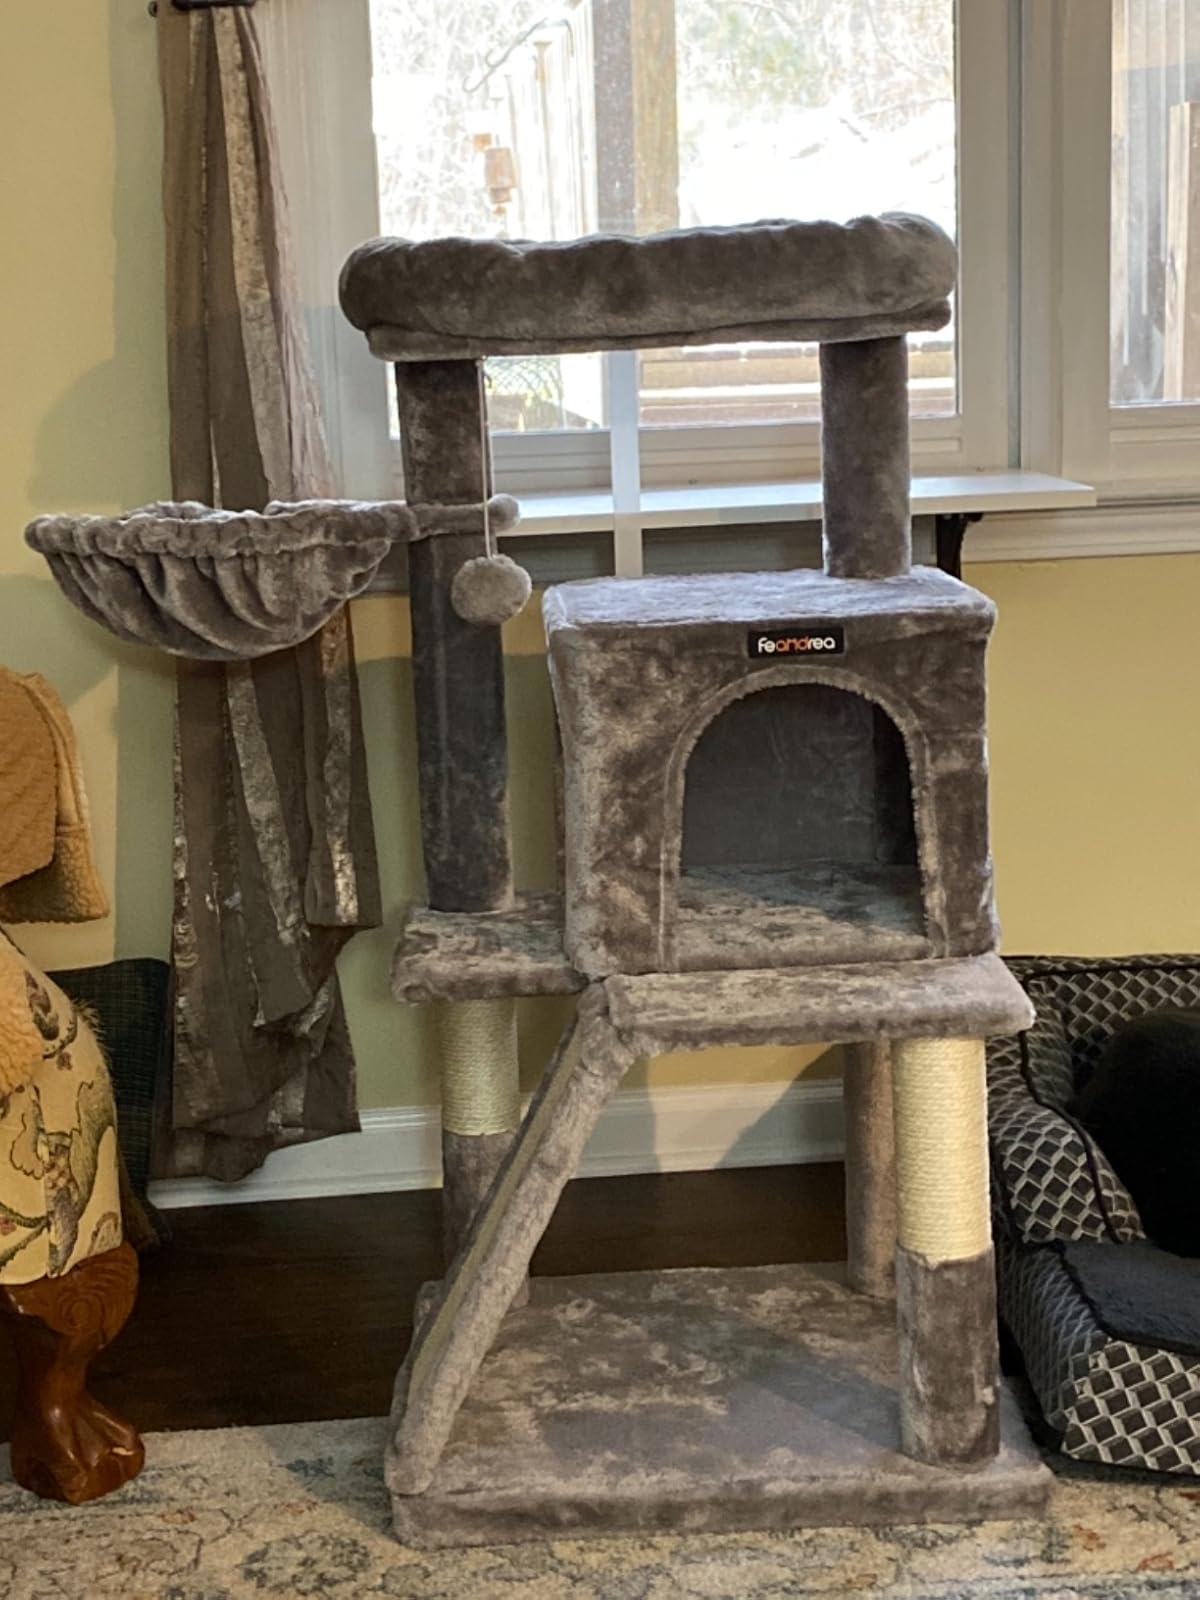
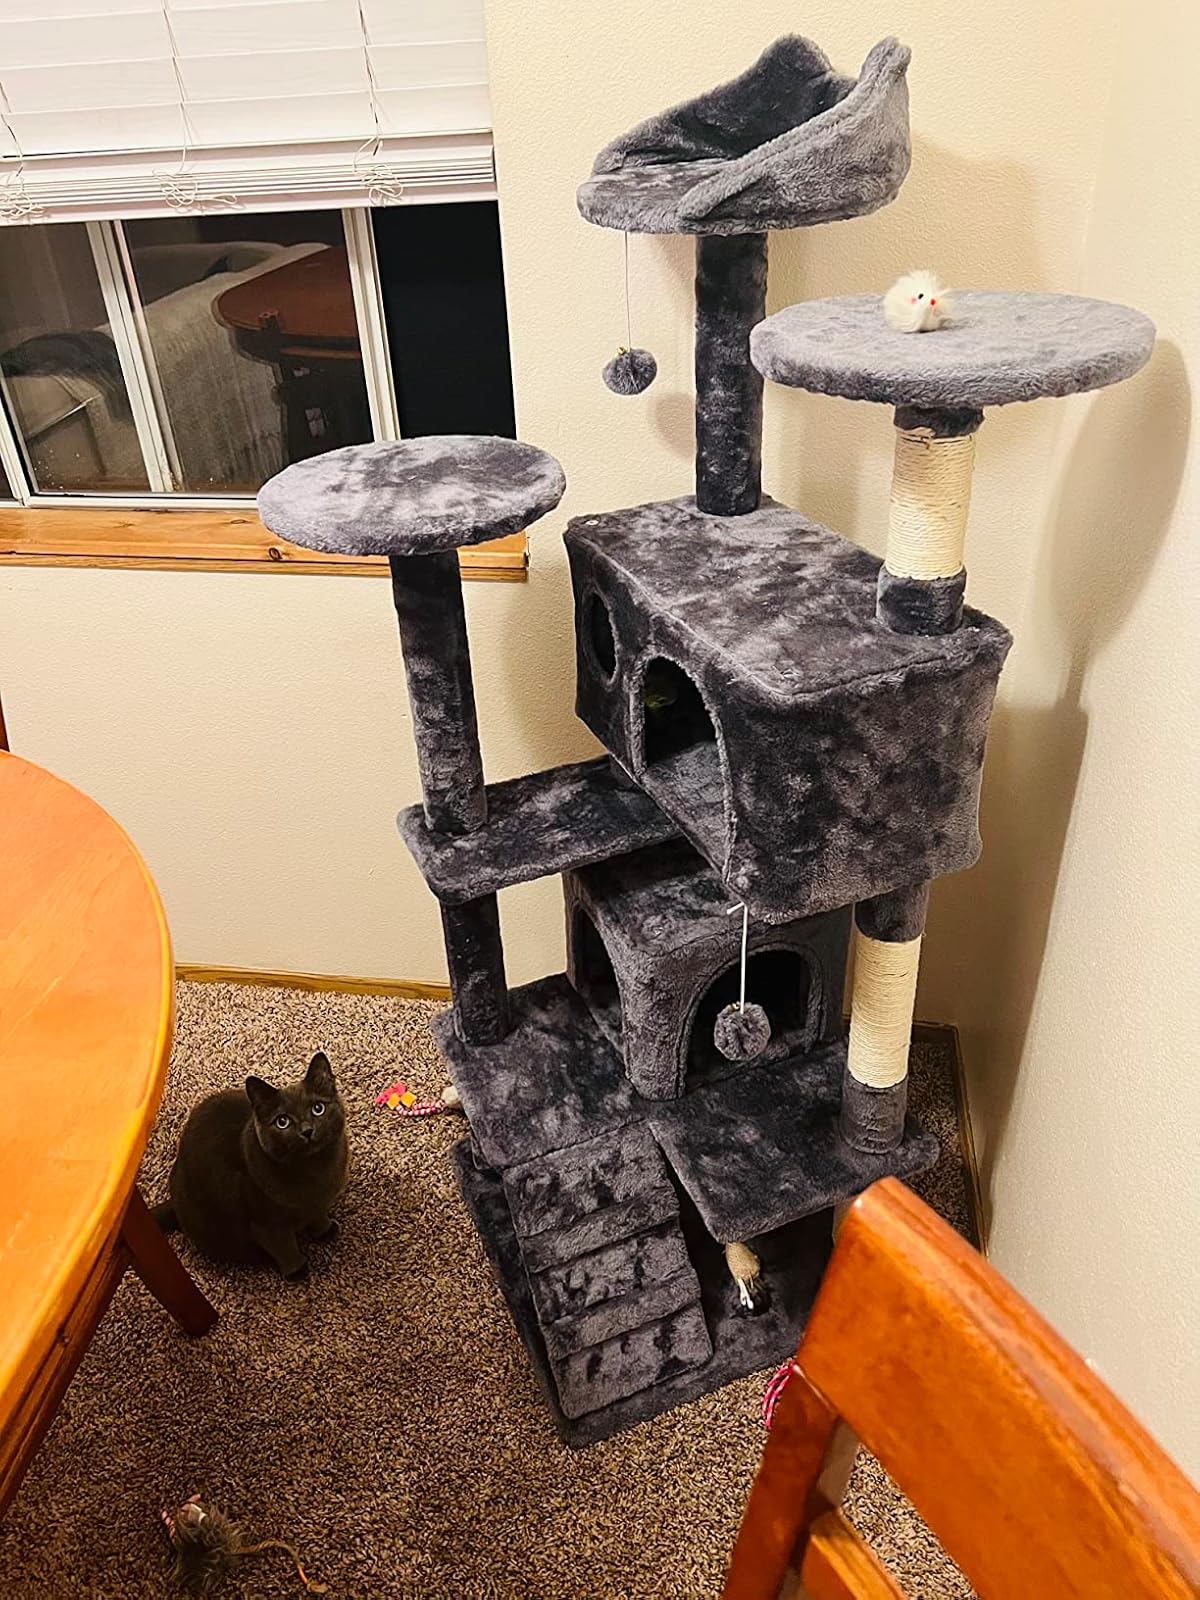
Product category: items_cat tree
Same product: no